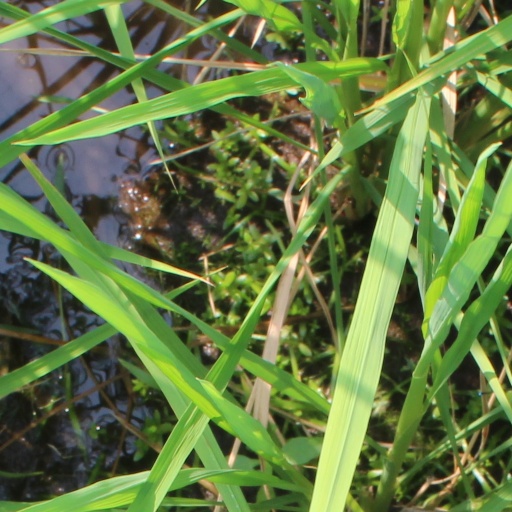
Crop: rice